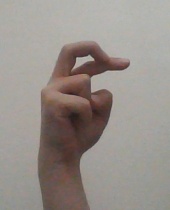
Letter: zay